Rosaline Elbay

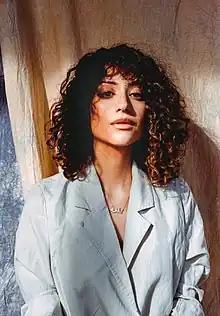
Elbay in 2022

Rosaline Elbay is an Egyptian stage and screen actress, producer and writer. She is known for her roles as Judy Goodwin on the Netflix series "Kaleidoscope," Amani on the Hulu/A24 Films series "Ramy", and Sara on the MBC Masr series . She is currently starring as Nora Koriem on "The Diplomat".